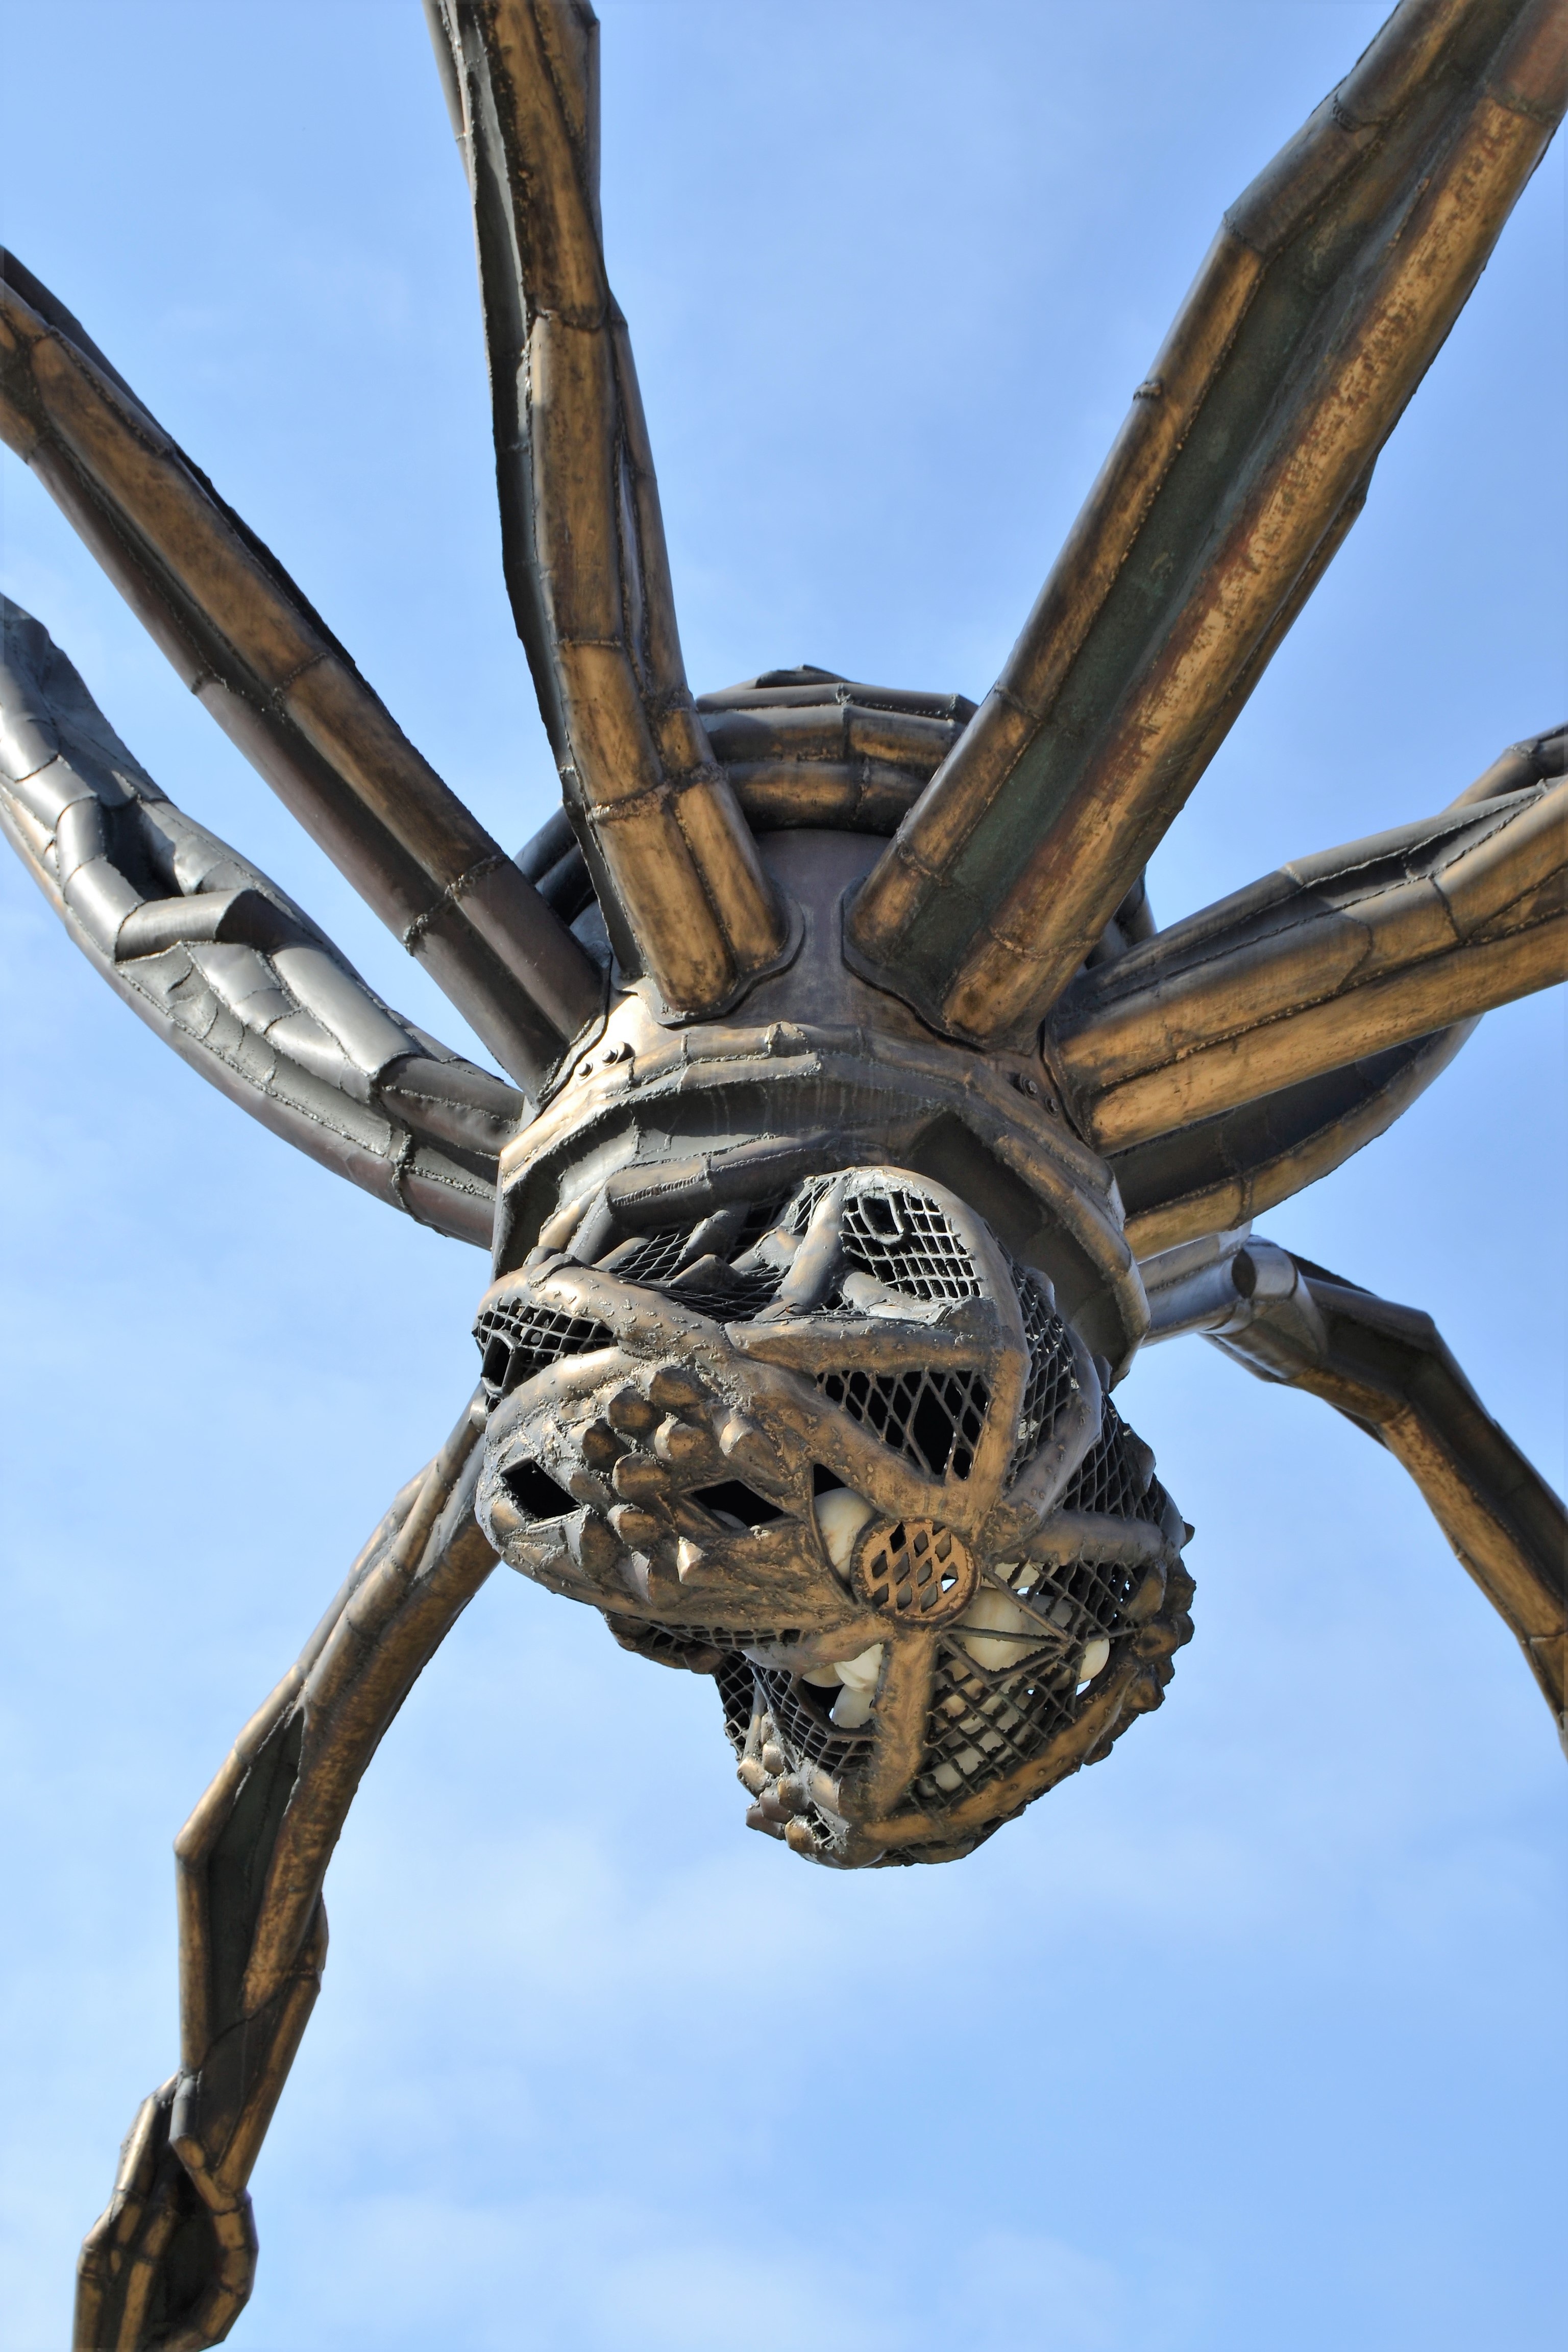
monument, statue, invertebrate, spider, sculpture, art, bilbao, guggenheim, giant spider